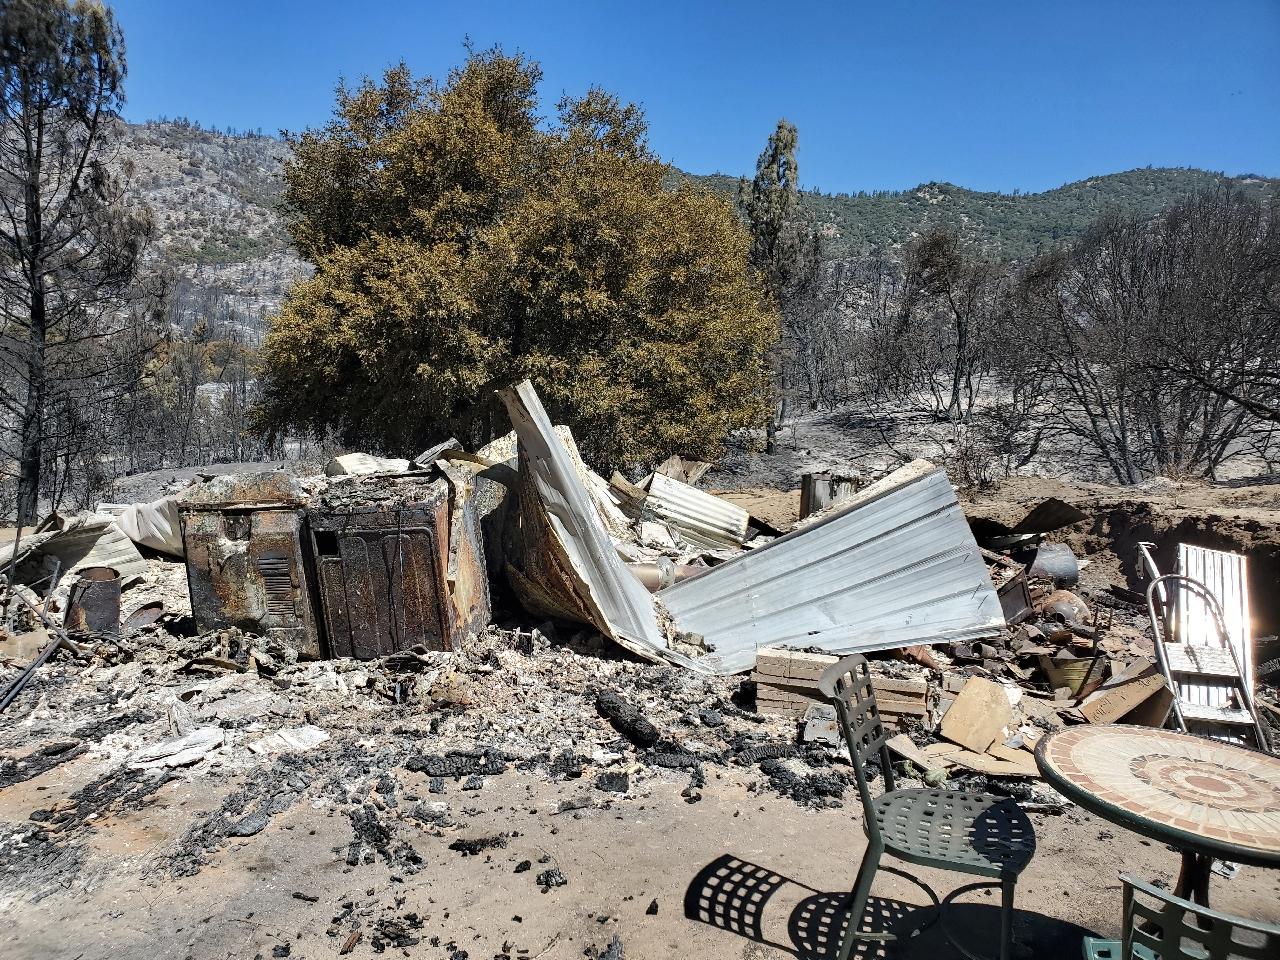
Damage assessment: destroyed